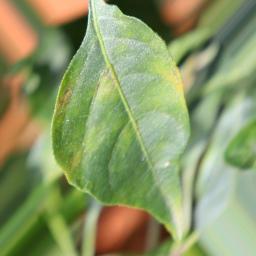
Label: healthy